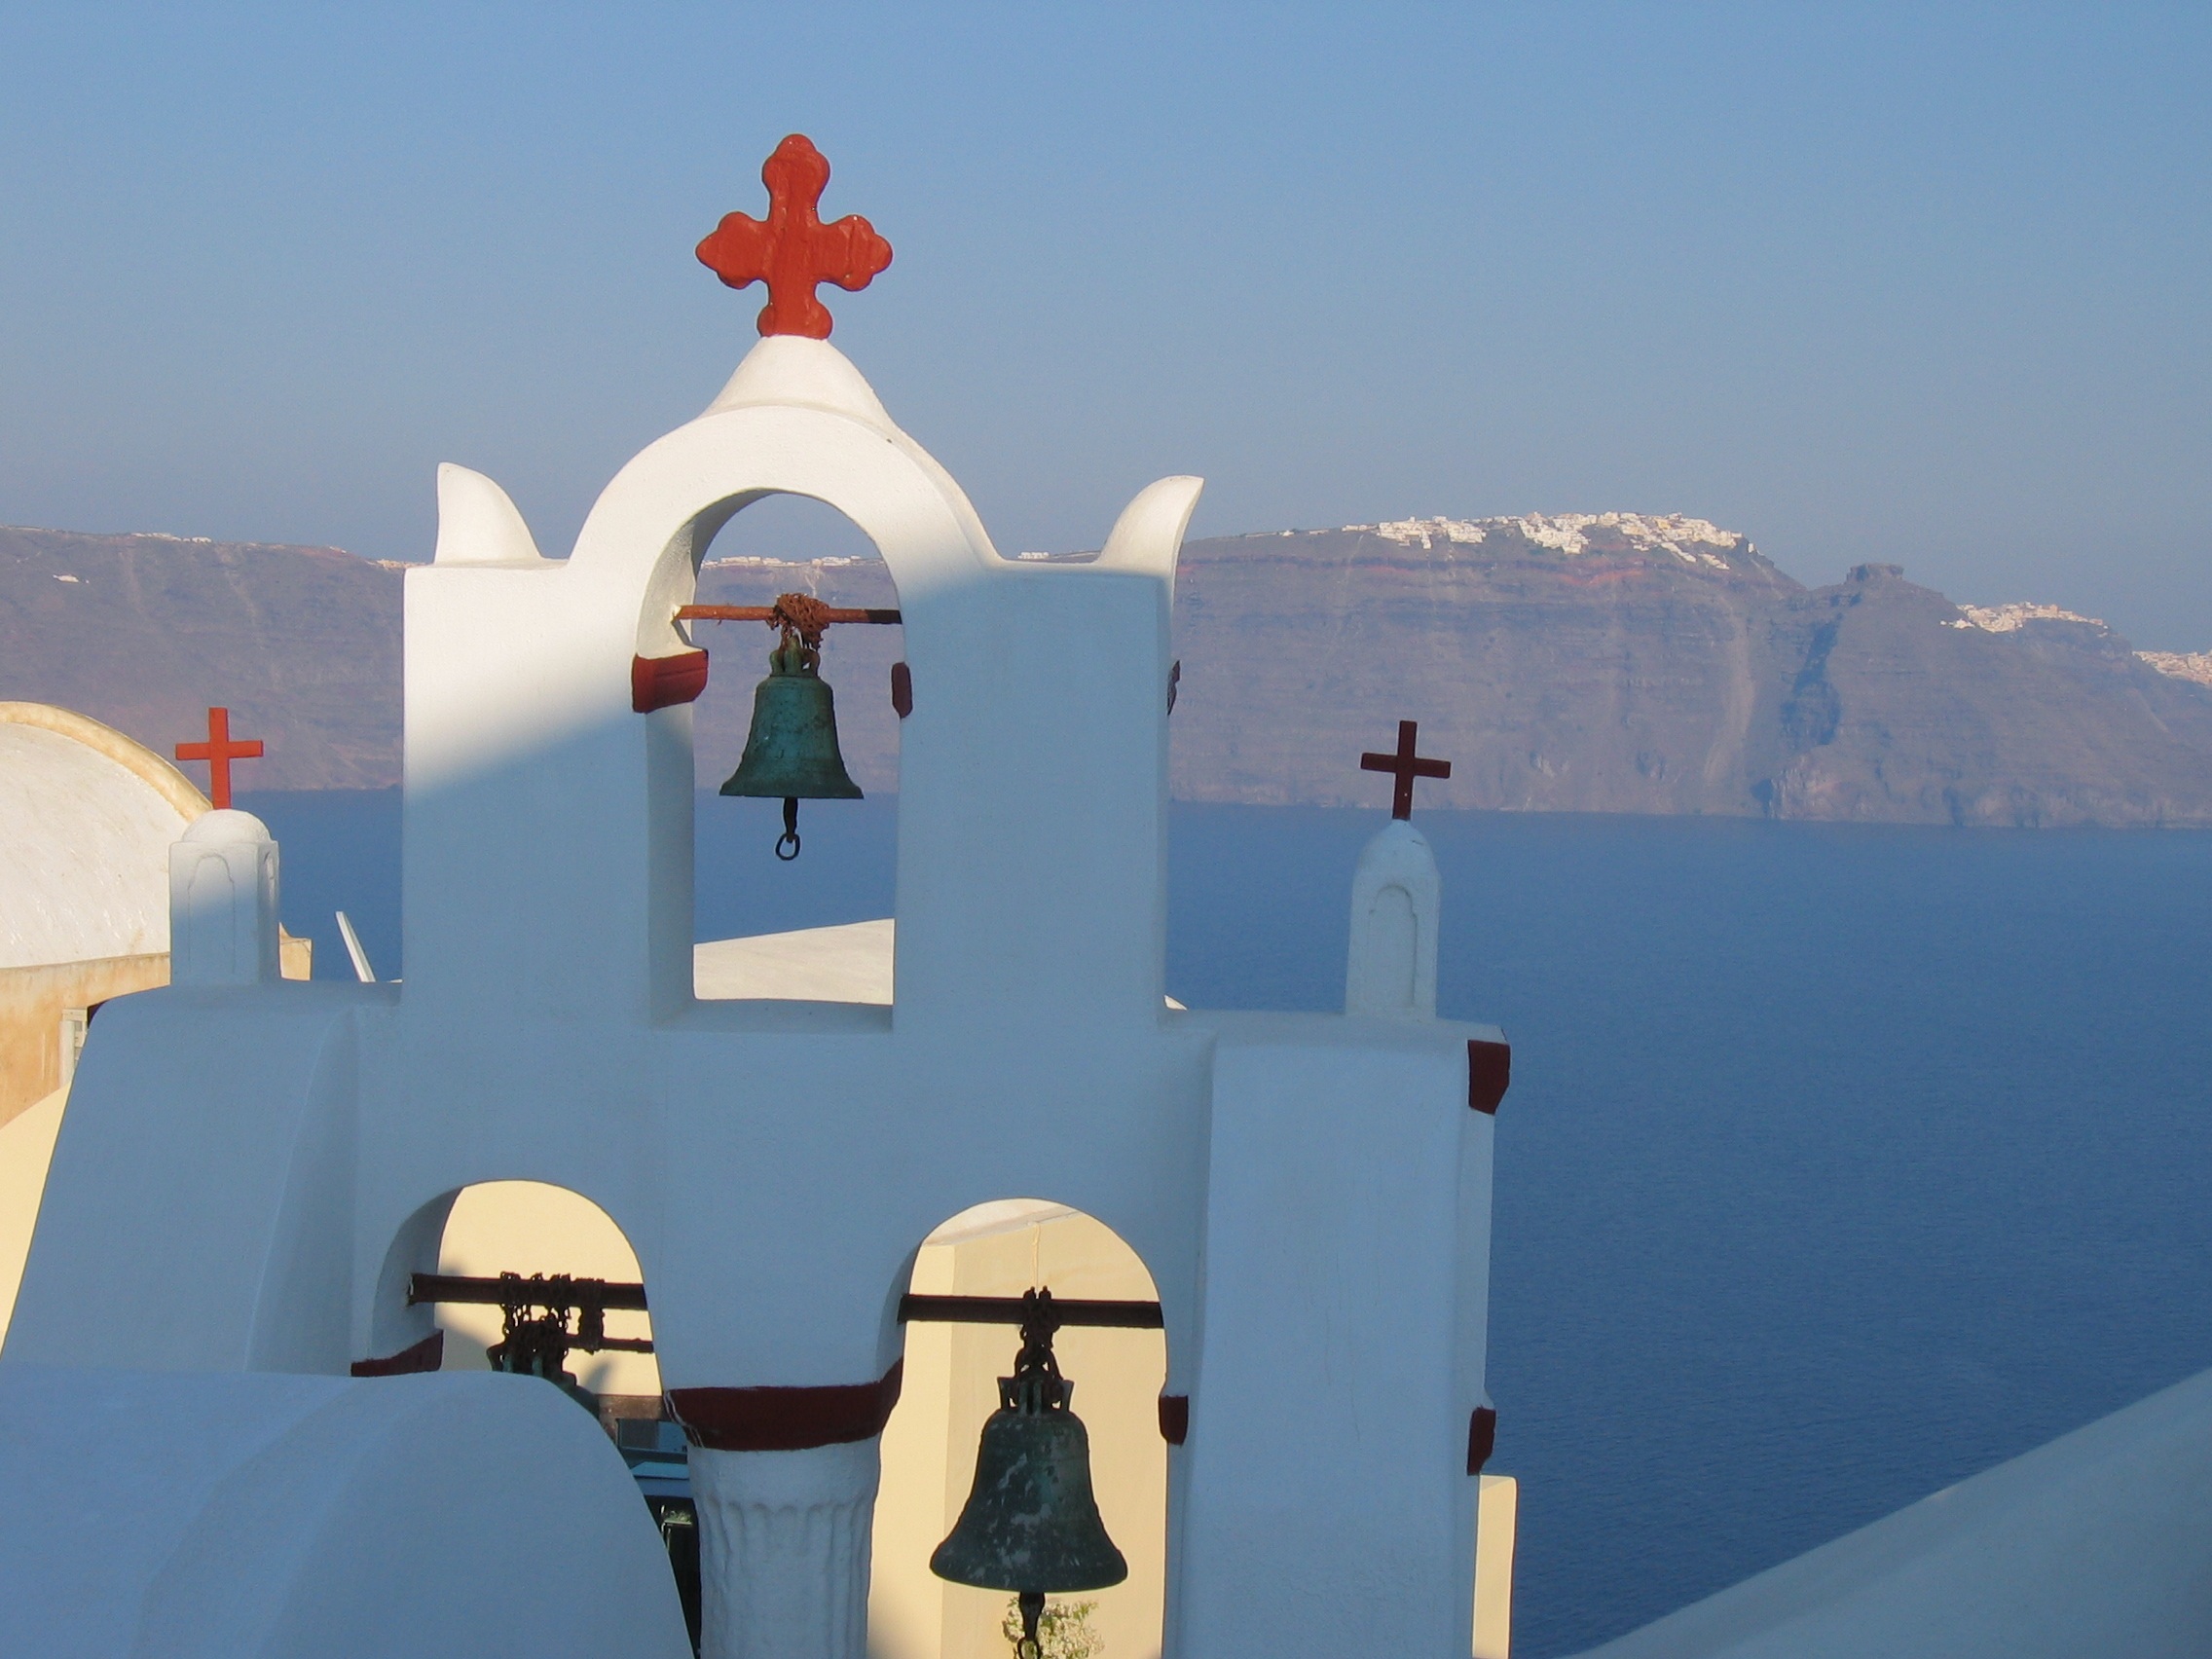
landscape, sea, horizon, tower, blue, church, greece, mediterranean sea, atmosphere of earth